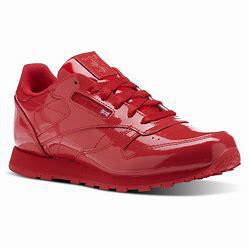
Brand: Reebok
Model: Classic Leather